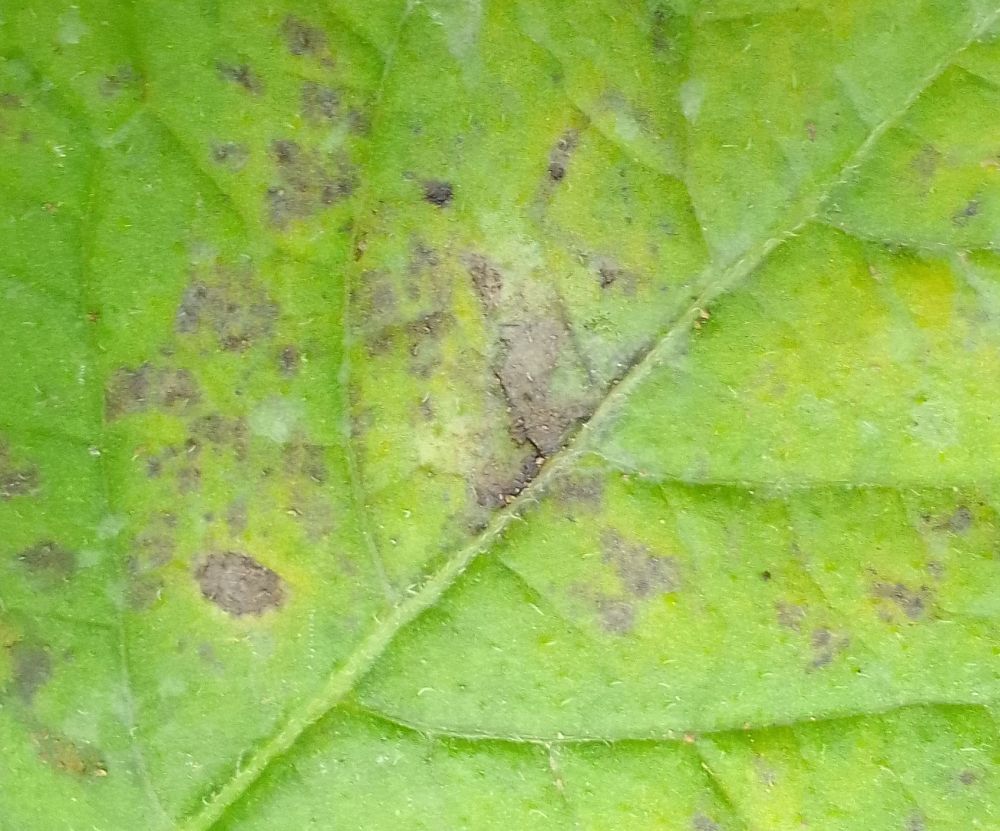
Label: Early blight